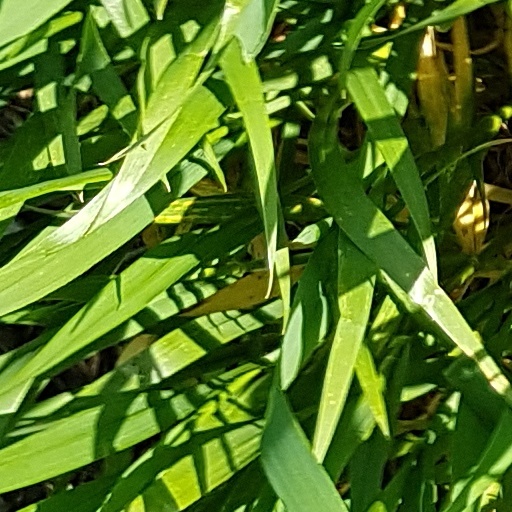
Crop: wheat